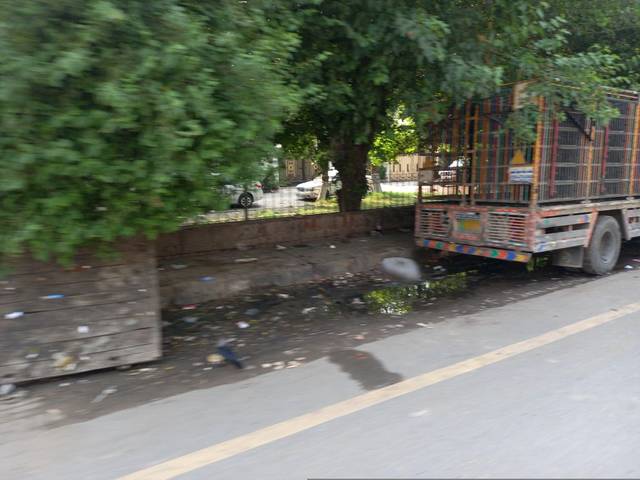
Region: Pakistan
Coordinates: 31.517, 74.358